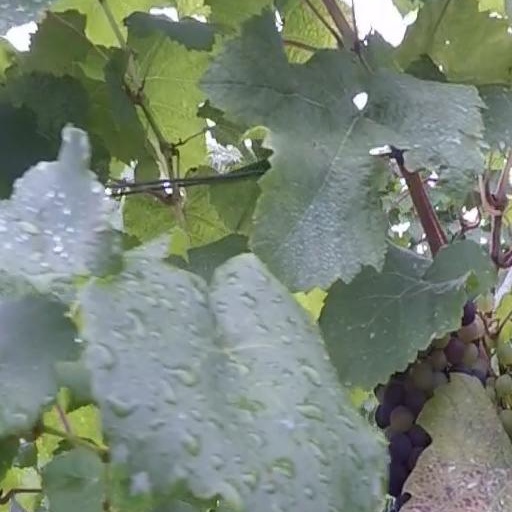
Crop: grape